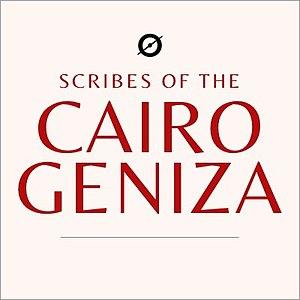
La Gueniza du Caire est un dépôt d'environ 200 000 manuscrits juifs datant de 870 à 1880. Il s'agit de la guenizah de la synagogue Ben Ezra du Caire, en Égypte. Au total, les historiens ont identifié plus de sept mille documents dont la moitié ont été conservés dans leur intégralité. Leur importance dans l'enrichissement de l'historiographie est considérable.